Agriculture in Ghana

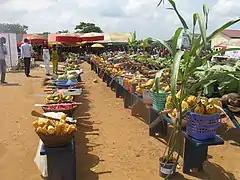
The 26th National Farmers' Day of the 2010 Ghana-KITA Best Institution Award in Ashanti Region.

Agriculture in Ghana consists of a variety of agricultural products and is an established economic sector, providing employment on a formal and informal basis. It is represented by the Ministry of Food and Agriculture. Ghana produces a variety of crops in various climatic zones which range from dry savanna to wet forest which run in east–west bands across Ghana. Agricultural crops, including yams, grains, cocoa, oil palms, kola nuts, and timber, form the base of agriculture in Ghana's economy. In 2013 agriculture employed 53.6% of the total labor force in Ghana.